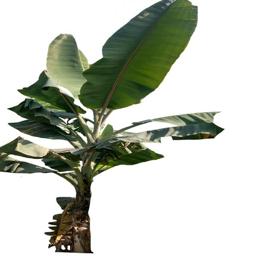
Label: MALBHOG LEAF